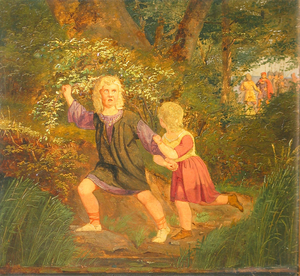
Roar
De nationalromantiske strømninger i 1800-tallet skabte ny interesse for sagnkongerne. Her er Chrstian Rosenbergs fremstilling af Hroar og Helge, der flygter fra deres faders mordere.
Roar er navnet på en sagnkonge. Roar skulle være bror til Helge, Rolf Krakes far, og selv have sønnen Rørik. Muligvis søn af Halvdan.